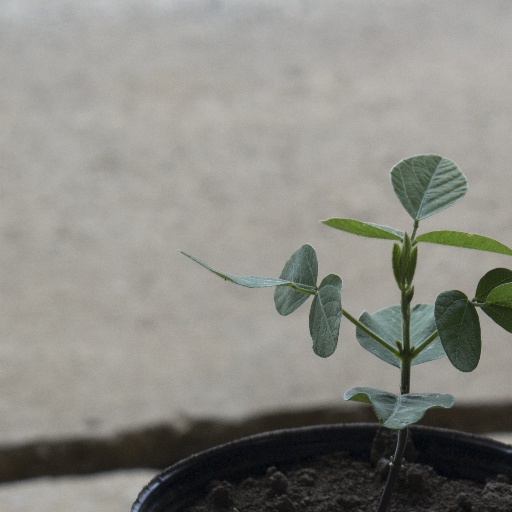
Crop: soybean